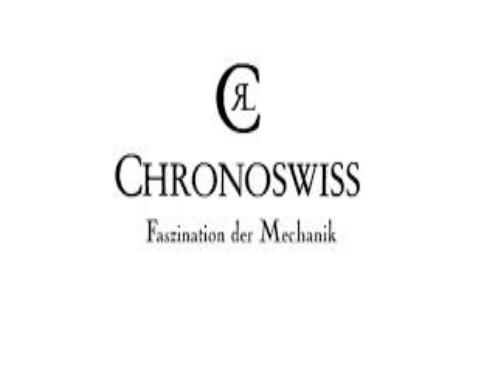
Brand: Chronoswiss-2
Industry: Electronic